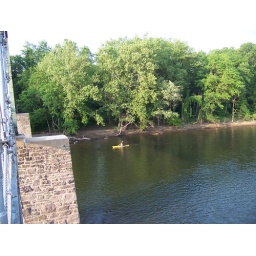
View of a canoe from the walking bridge over the Delaware River. Bulls Island State Park, New Jersey.